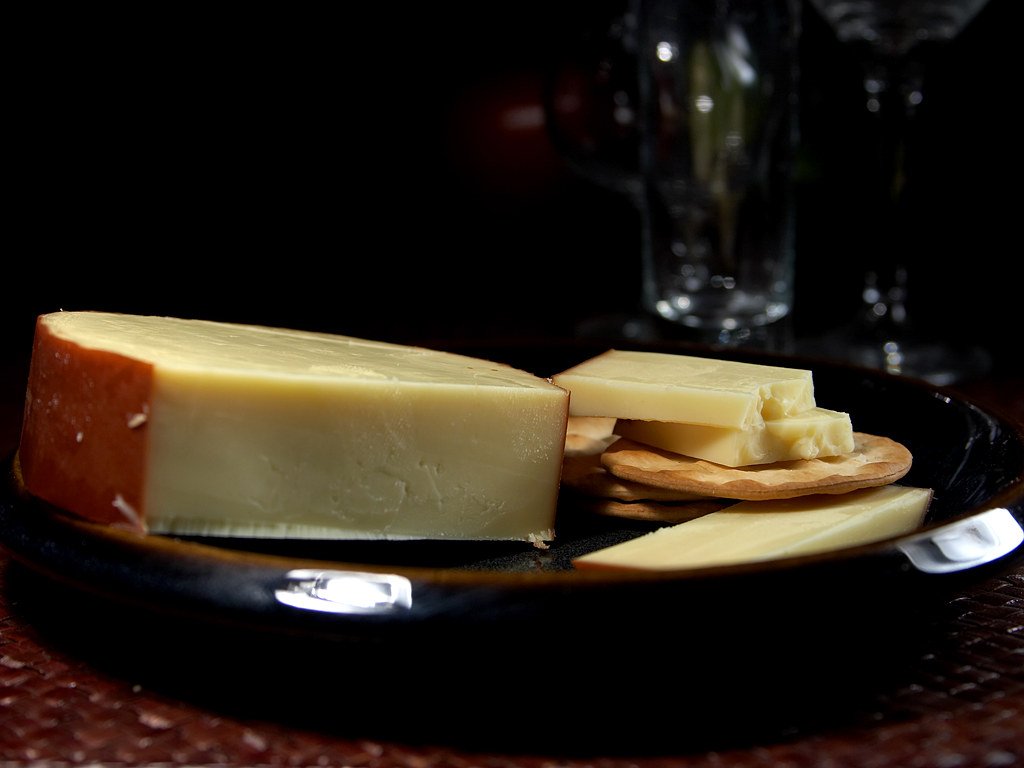
dish, meal, food, ingredient, produce, breakfast, healthy, snack, dessert, eat, delicious, dairy product, cheese, hearty, fat, smoked, gouda, flavor, milk product, albuminous